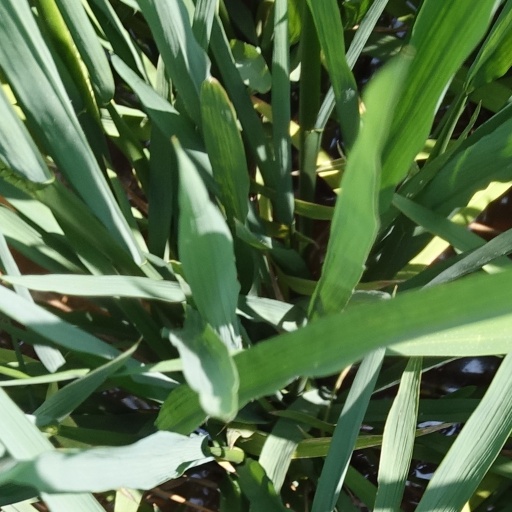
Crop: rice